TiktoClock

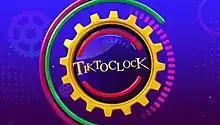
Title card

TiktoClock is a Philippine television variety show broadcast by GMA Network. Directed by Louie Ignacio, it was originally hosted by Kim Atienza, Pokwang and Rabiya Mateo. It premiered on July 25, 2022 on the network's daytime line up. Atienza, Pokwang, Jayson Gainza, Faith da Silva and Herlene Budol currently serve as the hosts.